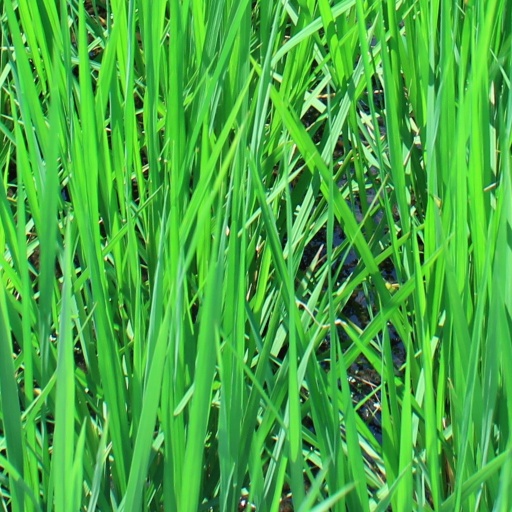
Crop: rice